Palu

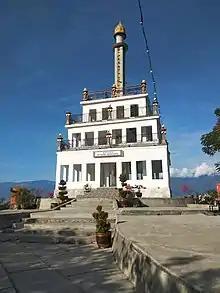
Nosarara Nosabatutu Peace Monument in Palu

Palu's manufacturing and processing industry consisted of 1,860 registered large-scale companies that employ 9,339 people in 2020. There were also 1,789 registered smaller-to-medium-sized companies in this sector, which employed 6,140 people in the same year. The city is the location of Palu Special Economic Zone, which hosts companies focusing on processing of agricultural and mineral products. In Palu, raw materials used for industries mostly came from outside of the city; these include nickel from Morowali Regency, materials for asphalt from Buton Regency, and cocoa beans from plantations across the province, of which Central Sulawesi is one of the largest producers in the country.